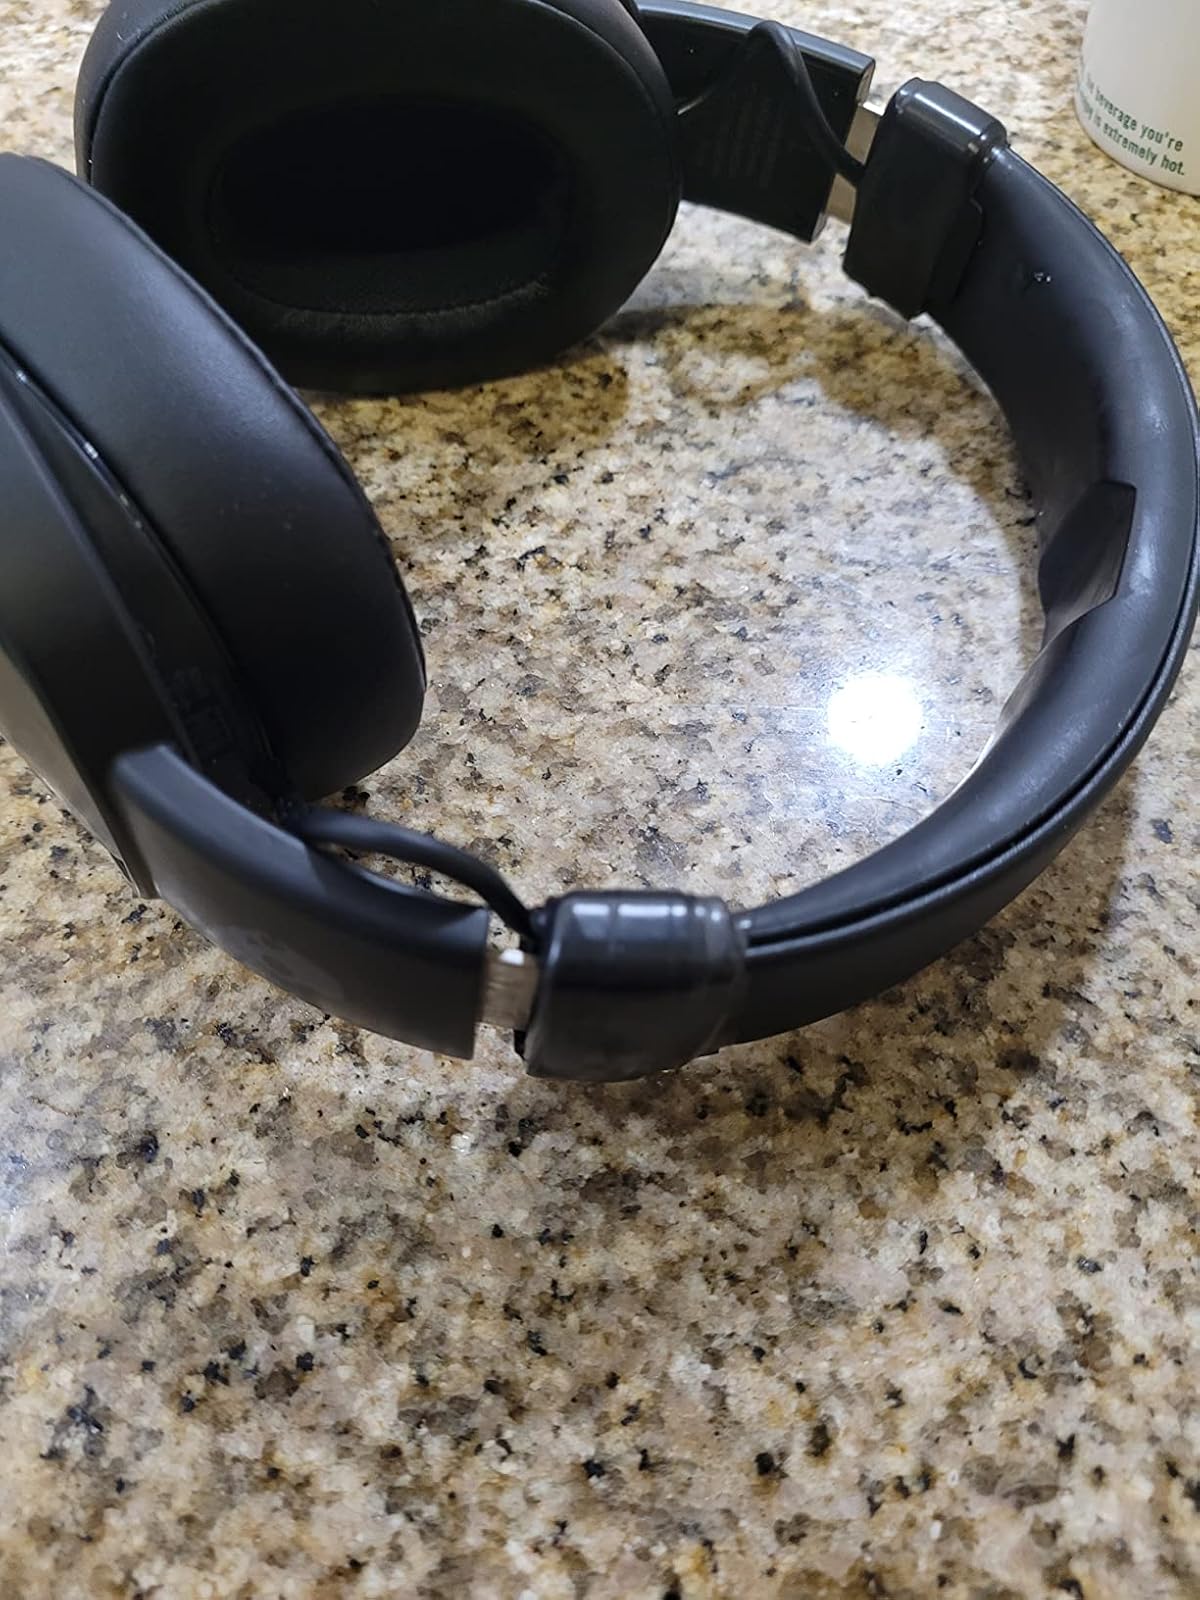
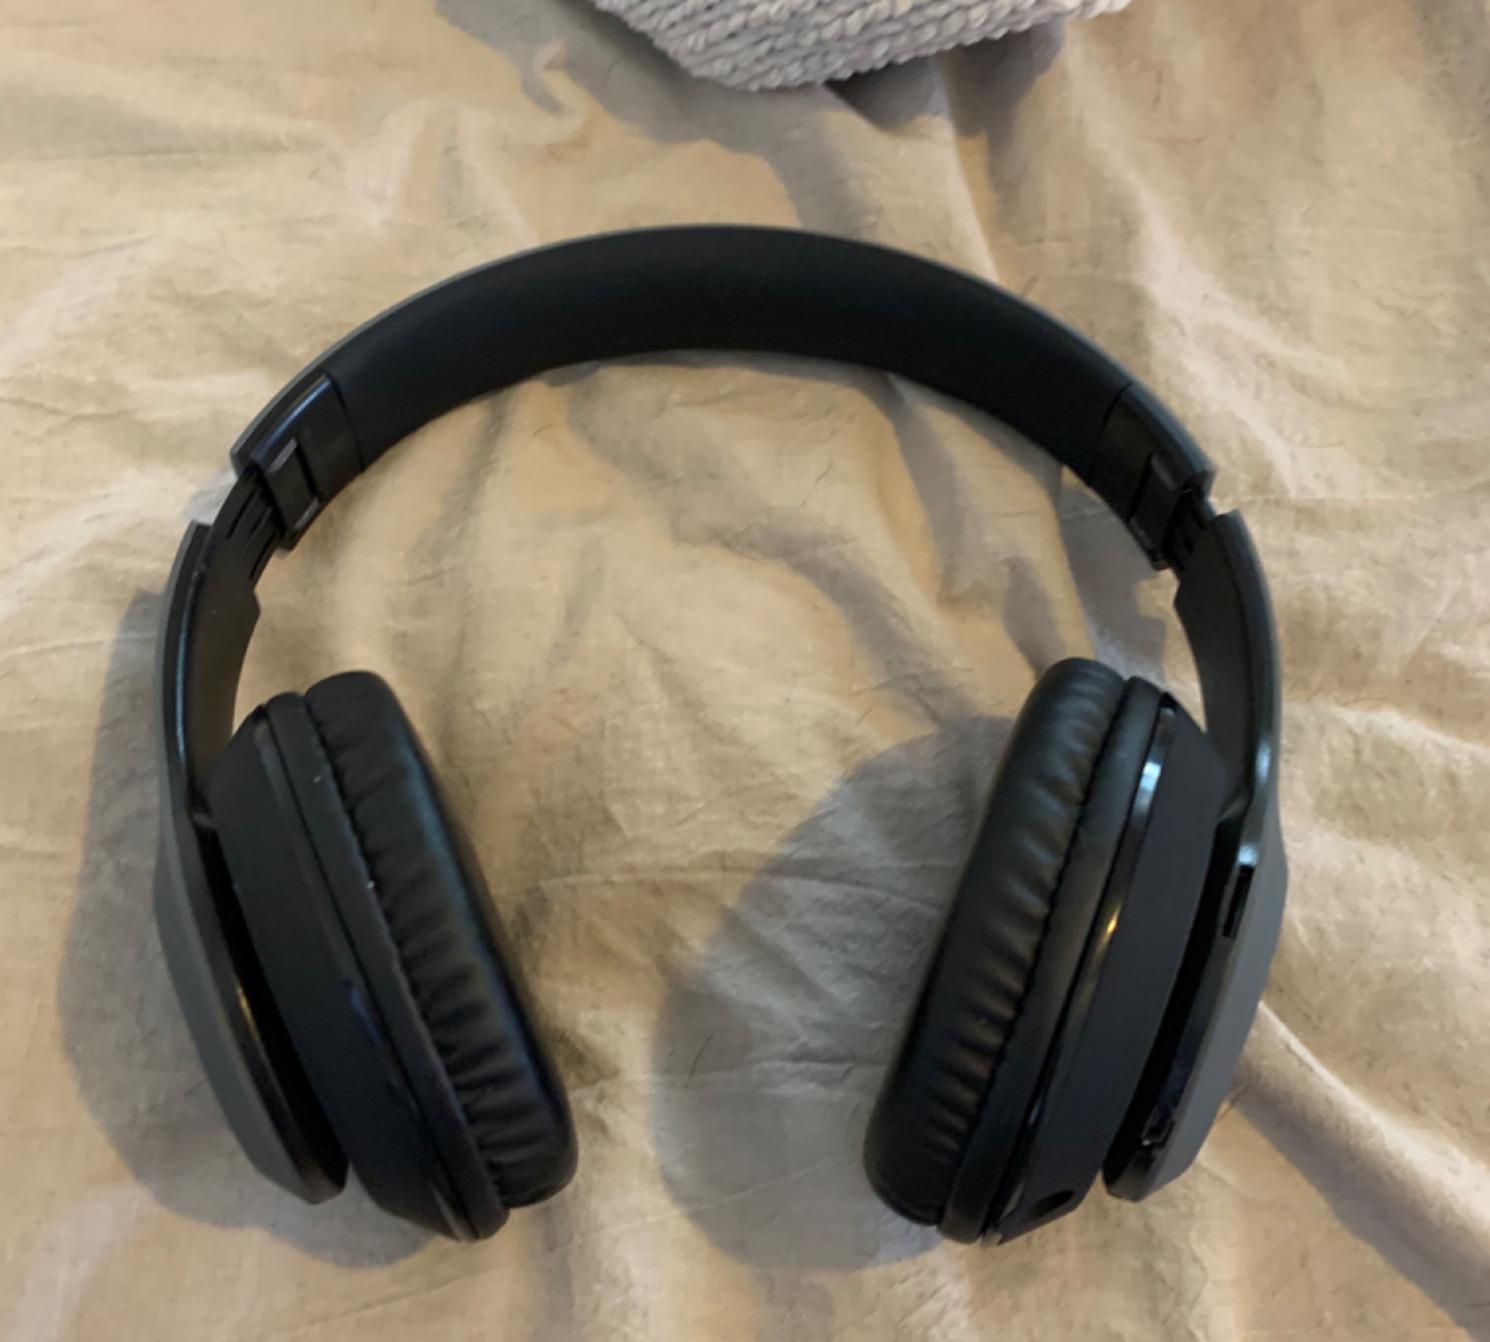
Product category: headphones
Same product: no